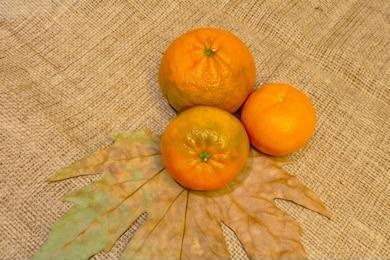
Label: mandarine